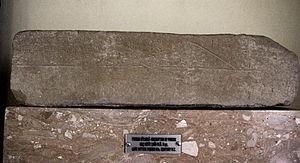
Zeyve Höyük, également connu sous le nom de Porsuk, est un site hittite et gréco-romain situé près de la ville d'Ulukışla, dans la province de Niğde, en Turquie, construit vers le XVIIᵉ siècle av. J.-C. et occupé de manière discontinue jusqu'à l'époque romaine. Cet ancien habitat fortifié se situe à un carrefour stratégique près des portes ciliciennes, voie de passage entre le plateau anatolien et le Levant.